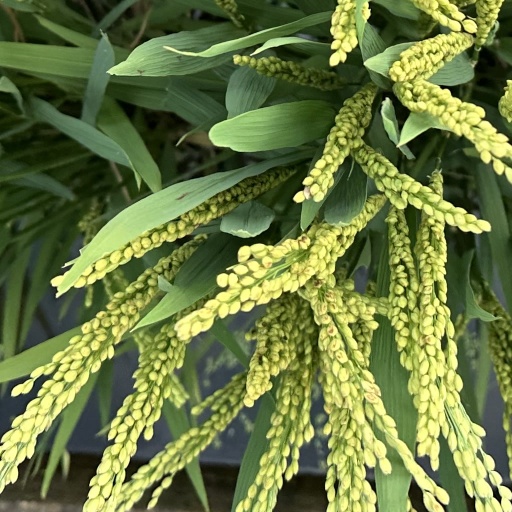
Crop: rice